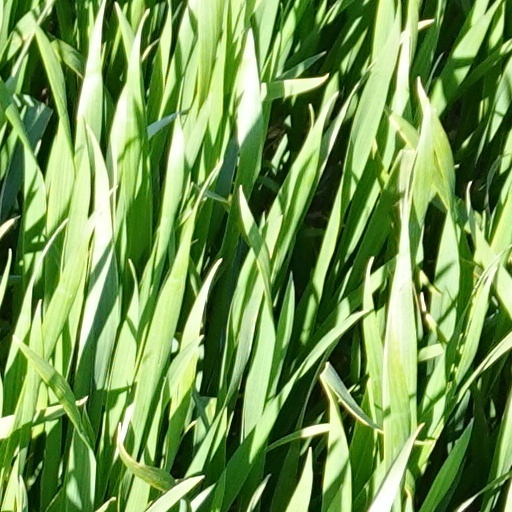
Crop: wheat